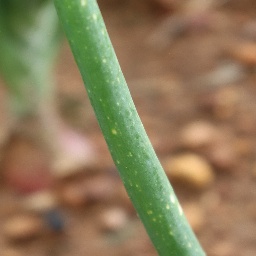
Label: Iris yellow virus